Paddling

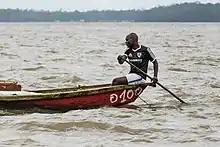
Man paddling a canoe

Paddling, in regard to waterborne transport, is the act of propelling a human-powered watercraft using at least one hand-held paddle. The paddle, which consists of one or two blades joined to a shaft, is also used to steer the vessel via generating a difference in propulsion between the two sides of the watercraft. The paddle is not connected to the boat, unlike in rowing where the oar is attached to the boat.